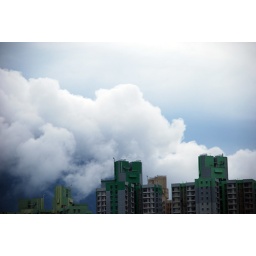
Clouds over green buildings in hong kong.